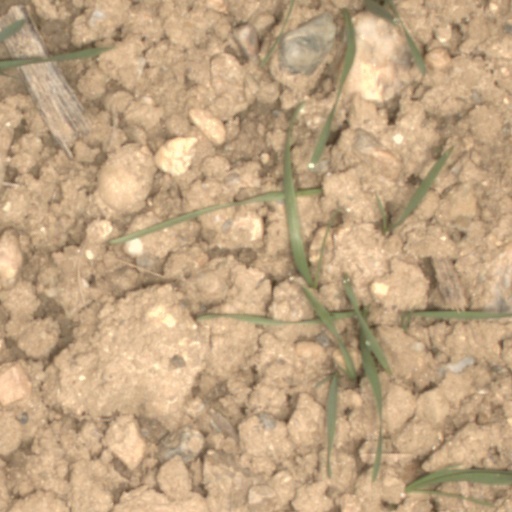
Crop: wheat